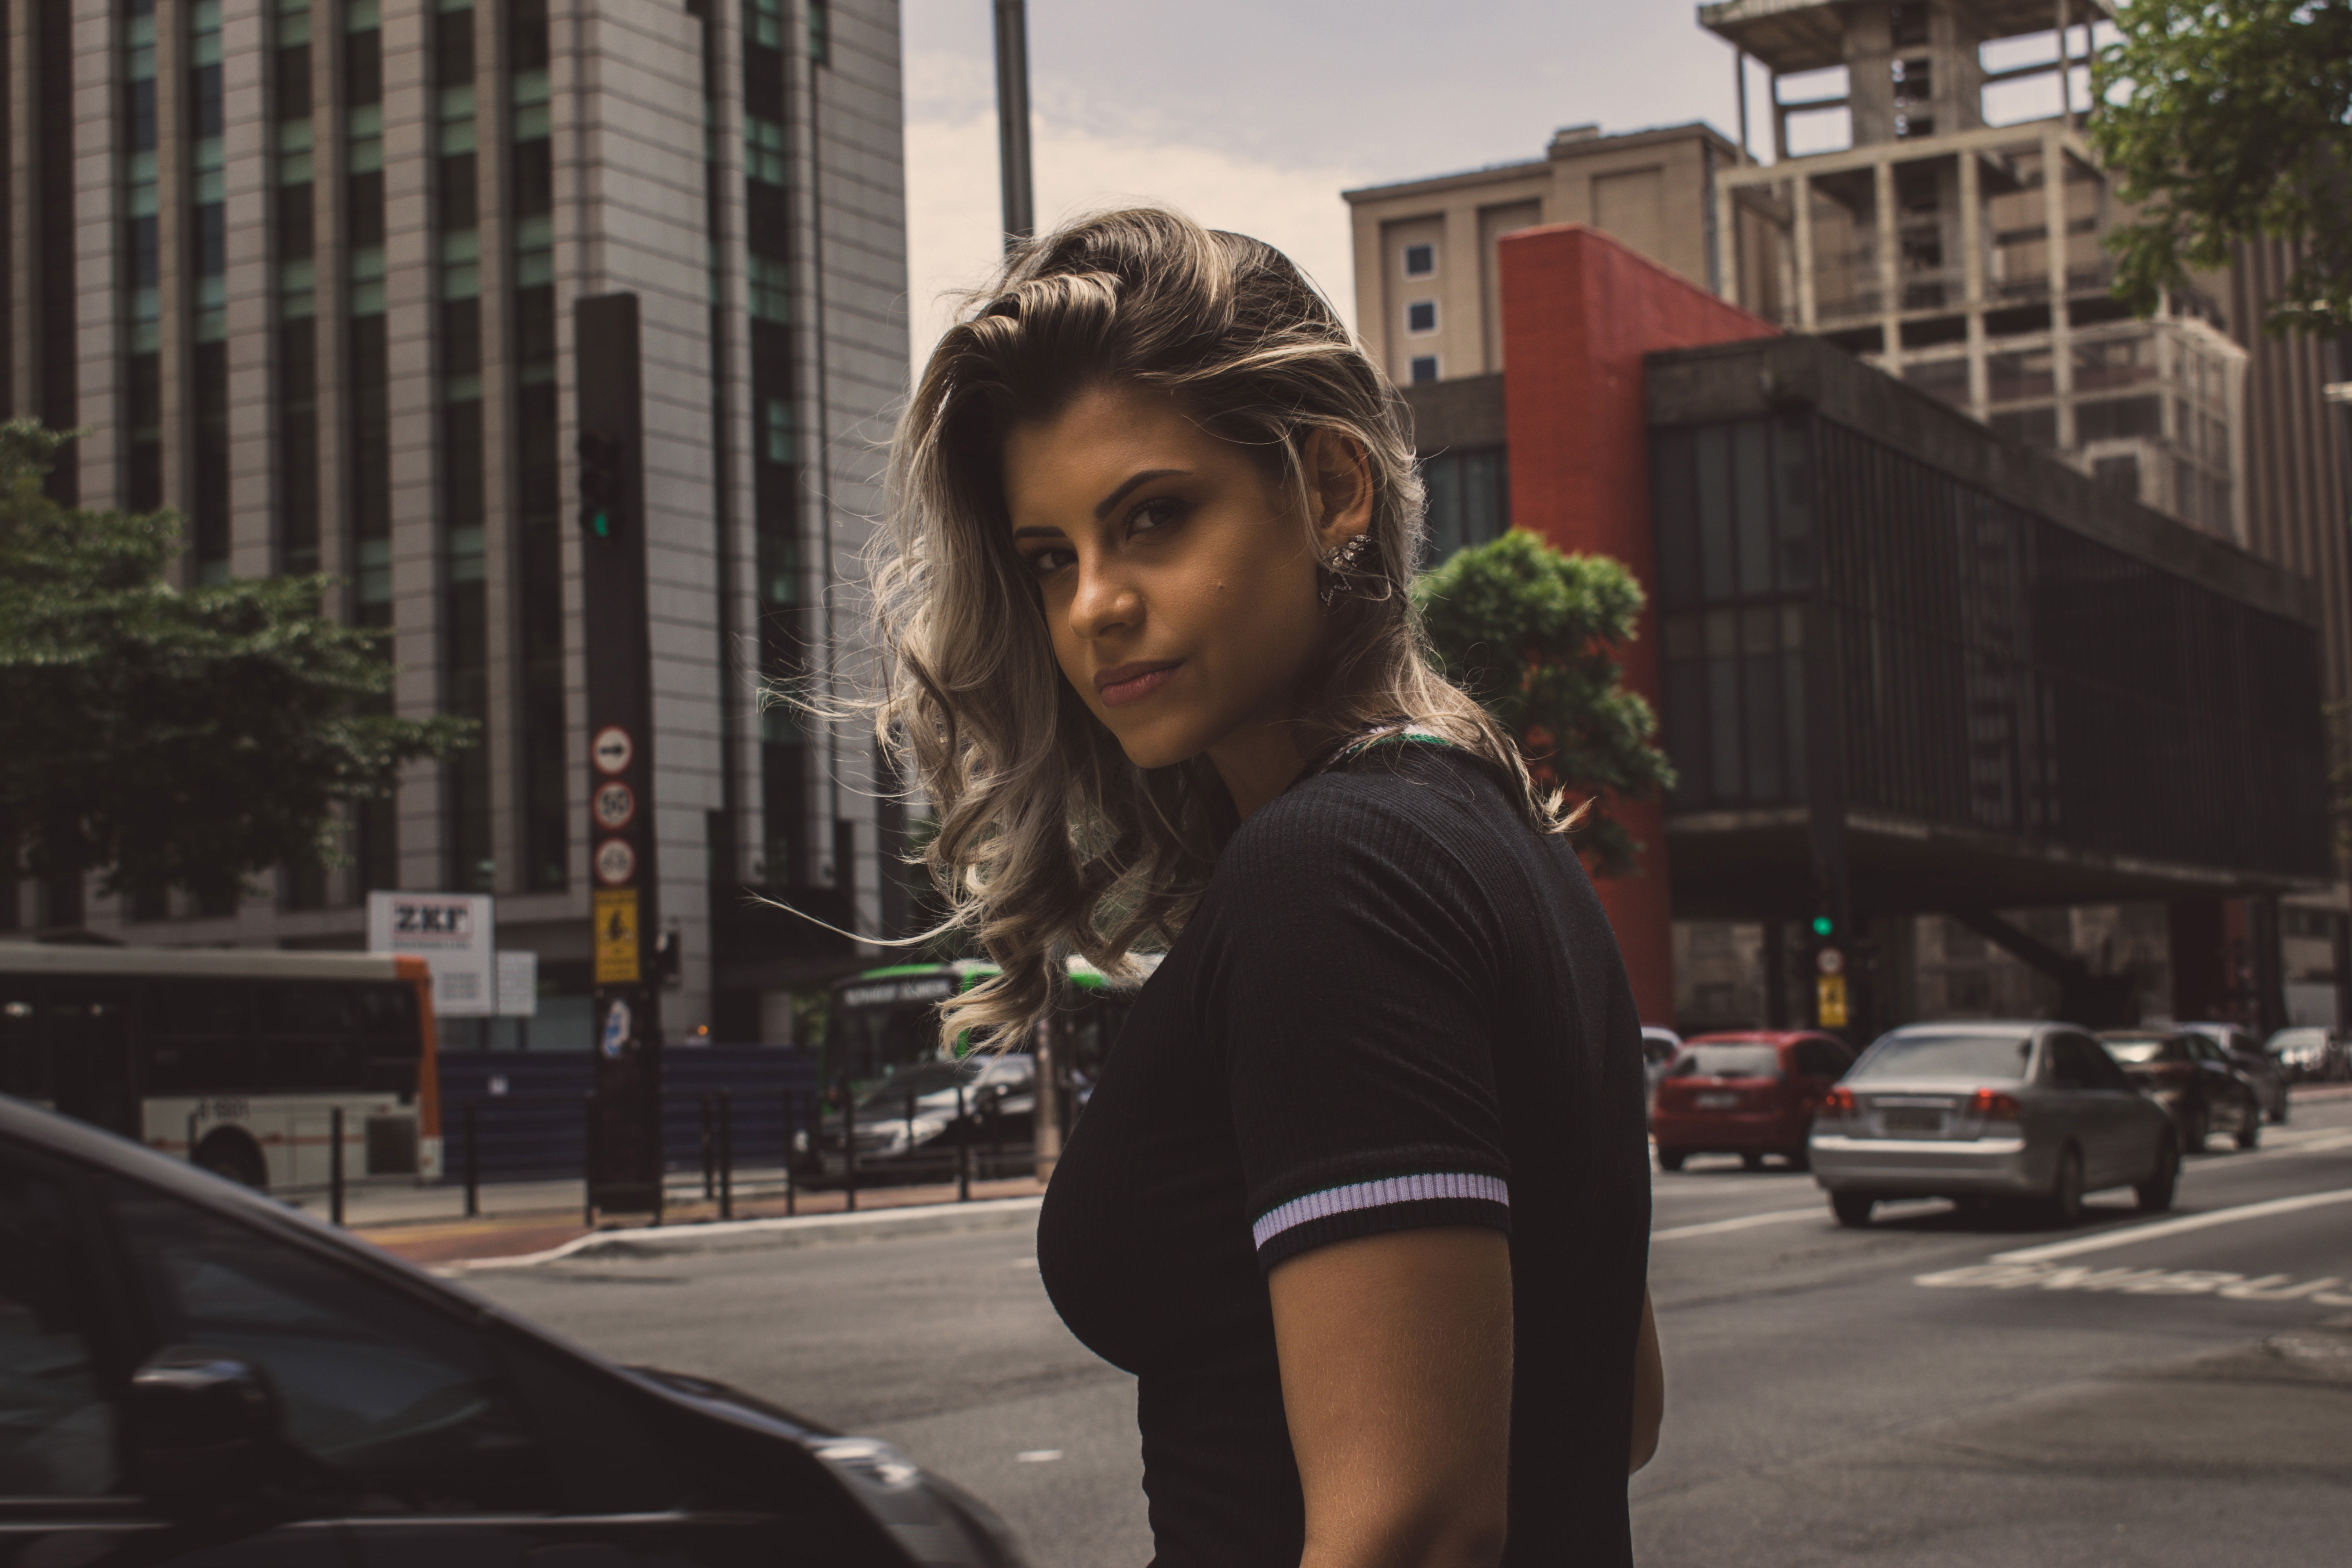
hair, photograph, urban area, beauty, snapshot, daytime, hairstyle, human settlement, city, street, downtown, fashion, eye, brown hair, photography, lip, blond, infrastructure, summer, smile, long hair, architecture, road, sunlight, pedestrian, vacation, plant, street fashion, black hair, feathered hair, travel